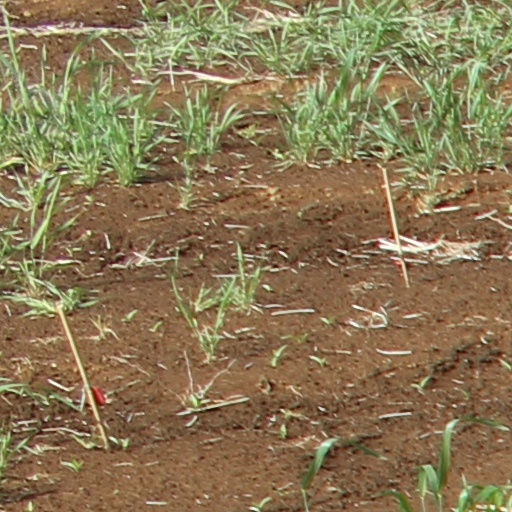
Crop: wheat